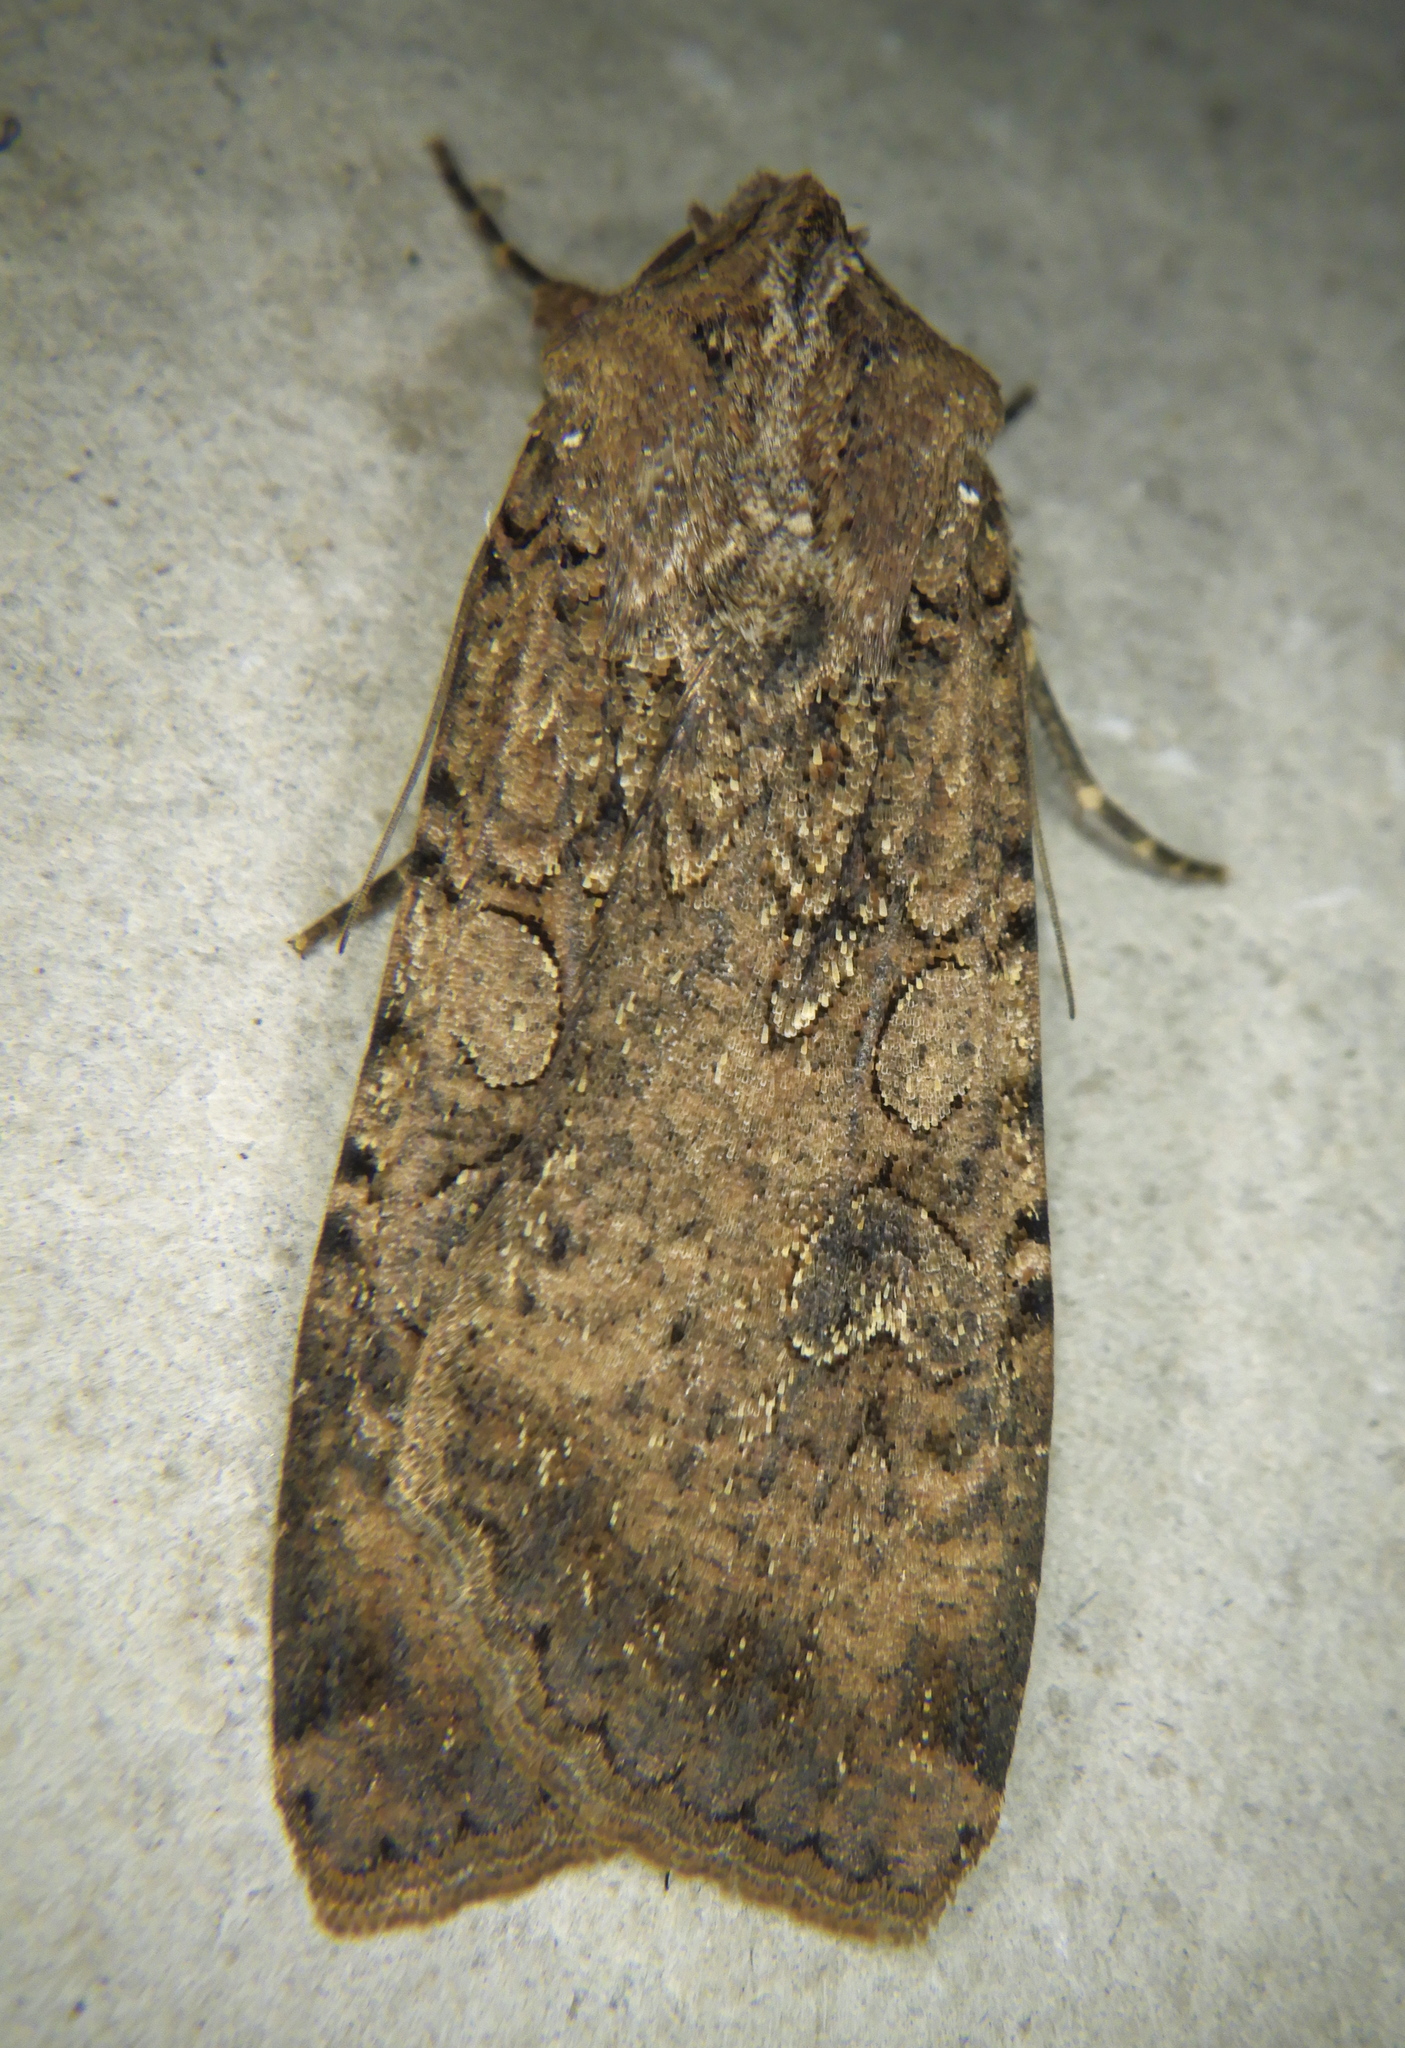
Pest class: cutworms